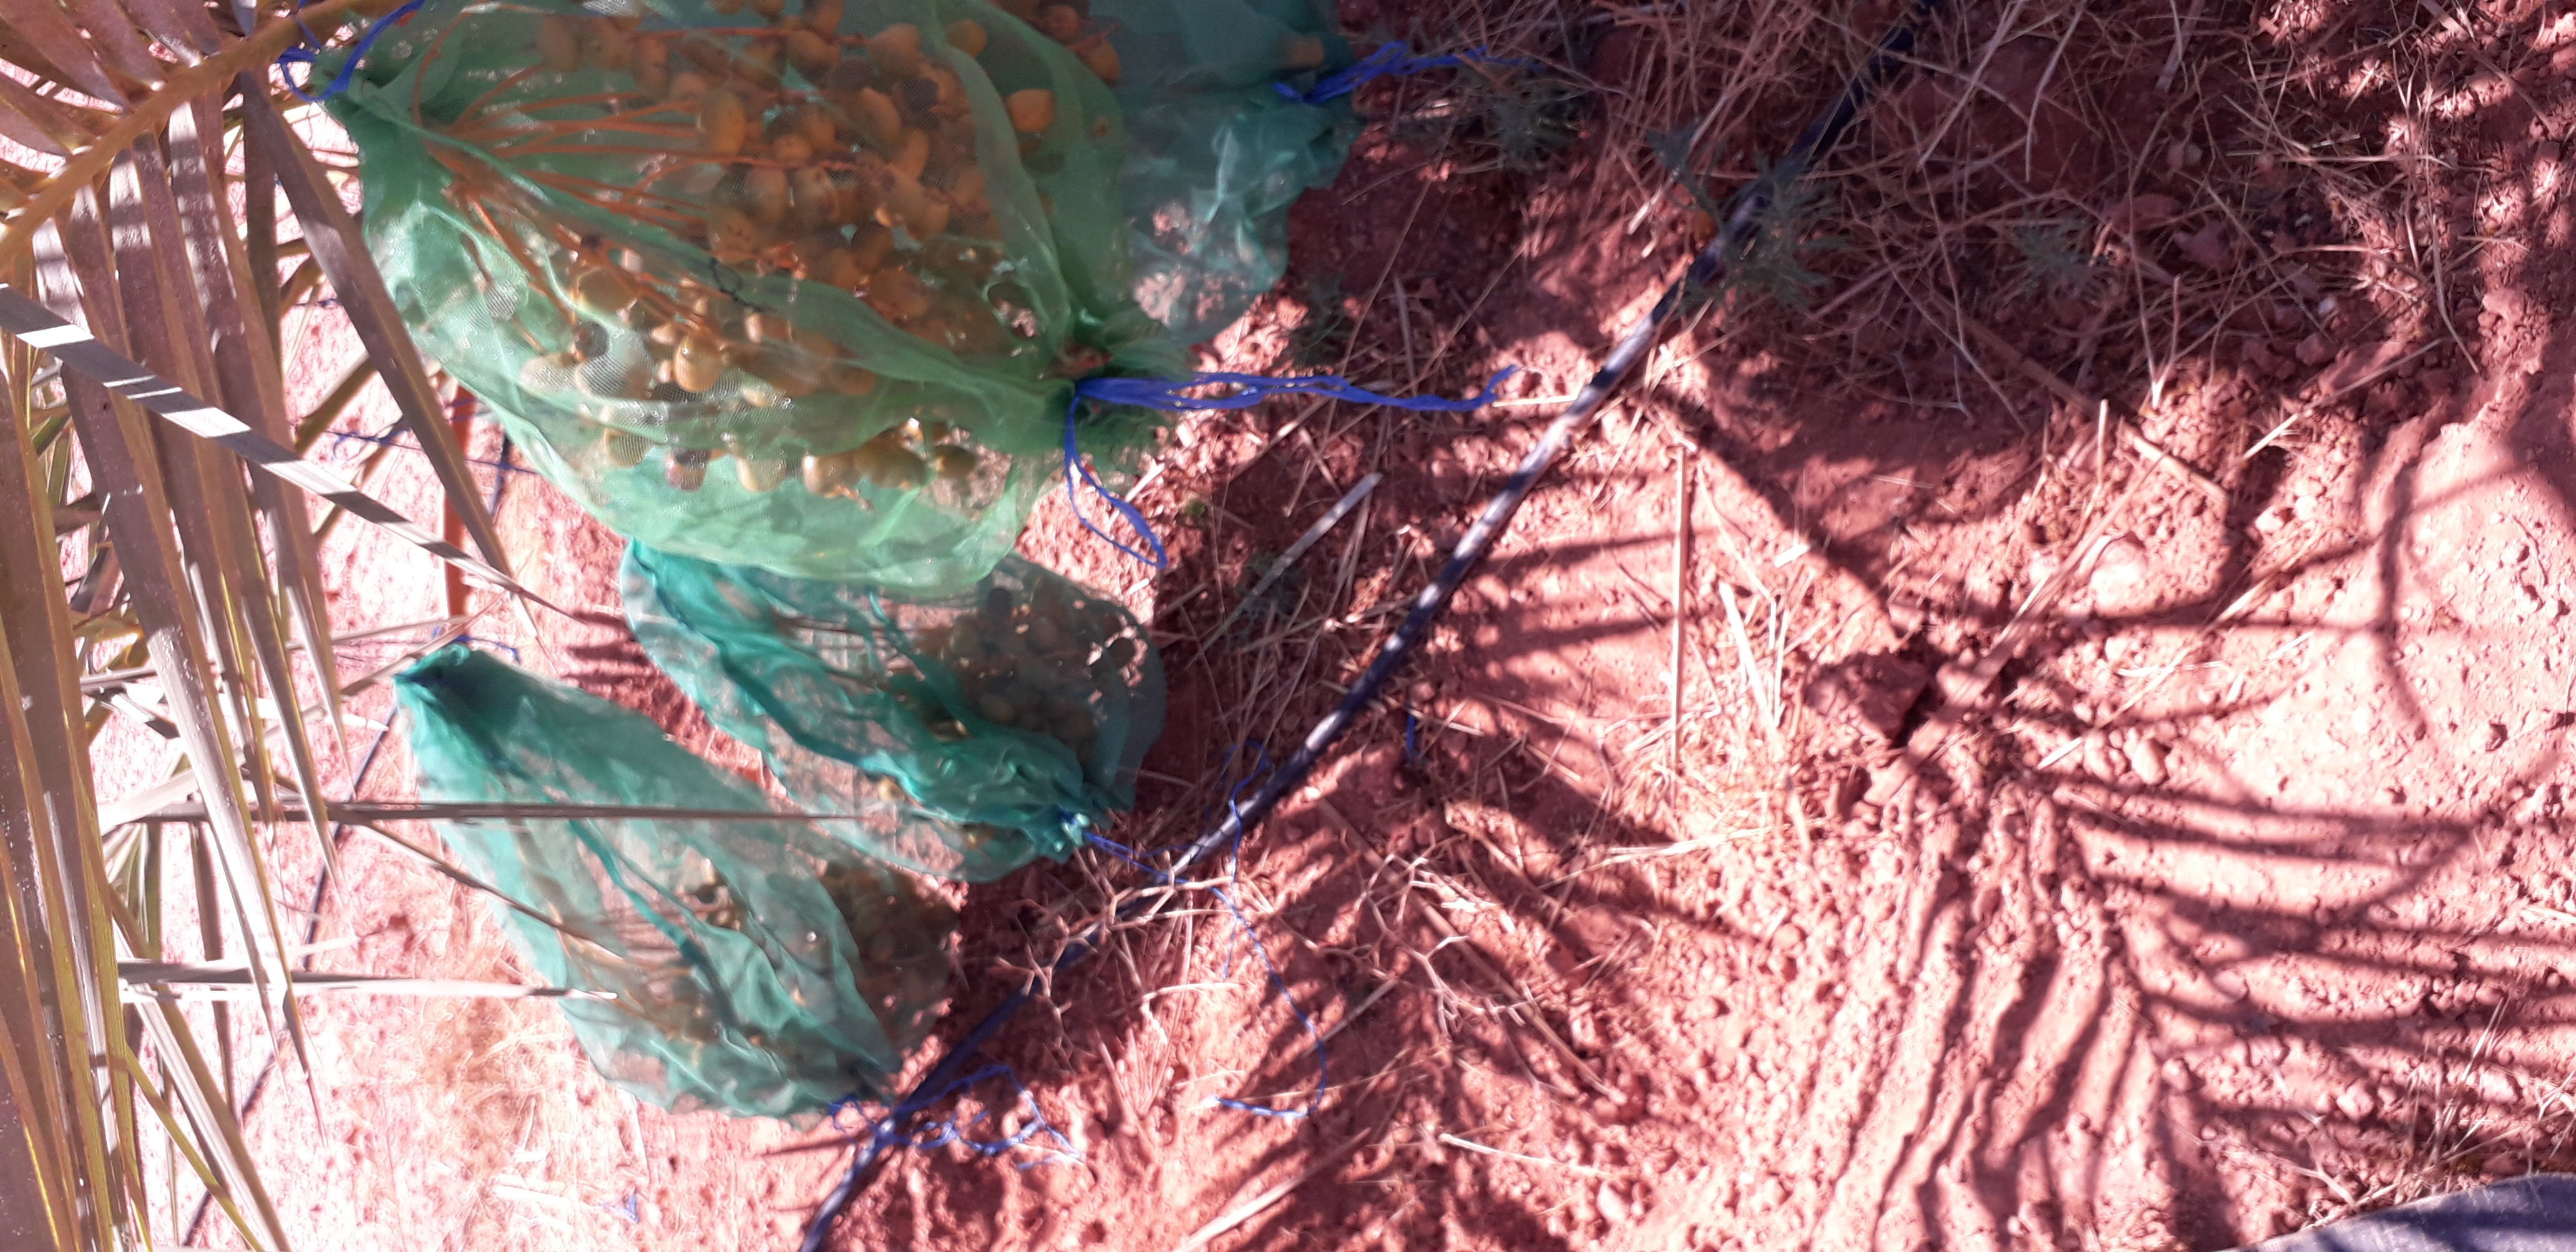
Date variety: Boufagous